Delaware Route 7

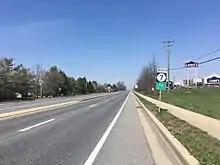
DE 7 northbound in Bear

DE 7 begins at an intersection with US 13 and DE 72 in the community of Wrangle Hill to the west of the city of Delaware City, where the road continues south as part of US 13. From the southern terminus, the route heads north on four-lane divided South Dupont Highway. The road runs between farmland to the west and warehouses to the east, narrowing to two lanes and crossing Norfolk Southern's Reybold Industrial Track railroad line at-grade before passing under the US 13/DE 1 freeway without an interchange. After this, DE 7 becomes an undivided road called Bear-Corbitt Road, with Old South Dupont Highway branching off to the northeast. The route continues north through woodland and homes, crossing Red Lion Creek before reaching an intersection with DE 71 in Red Lion. The road crosses Norfolk Southern's New Castle Secondary railroad line at-grade and heads into Bear. Here, DE 7 widens into a four-lane divided highway as it enters commercial areas and intersects US 40.